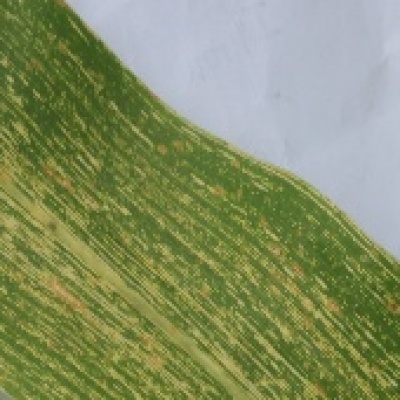
Label: Corn_(Maize)___Maize_Streak_Virus